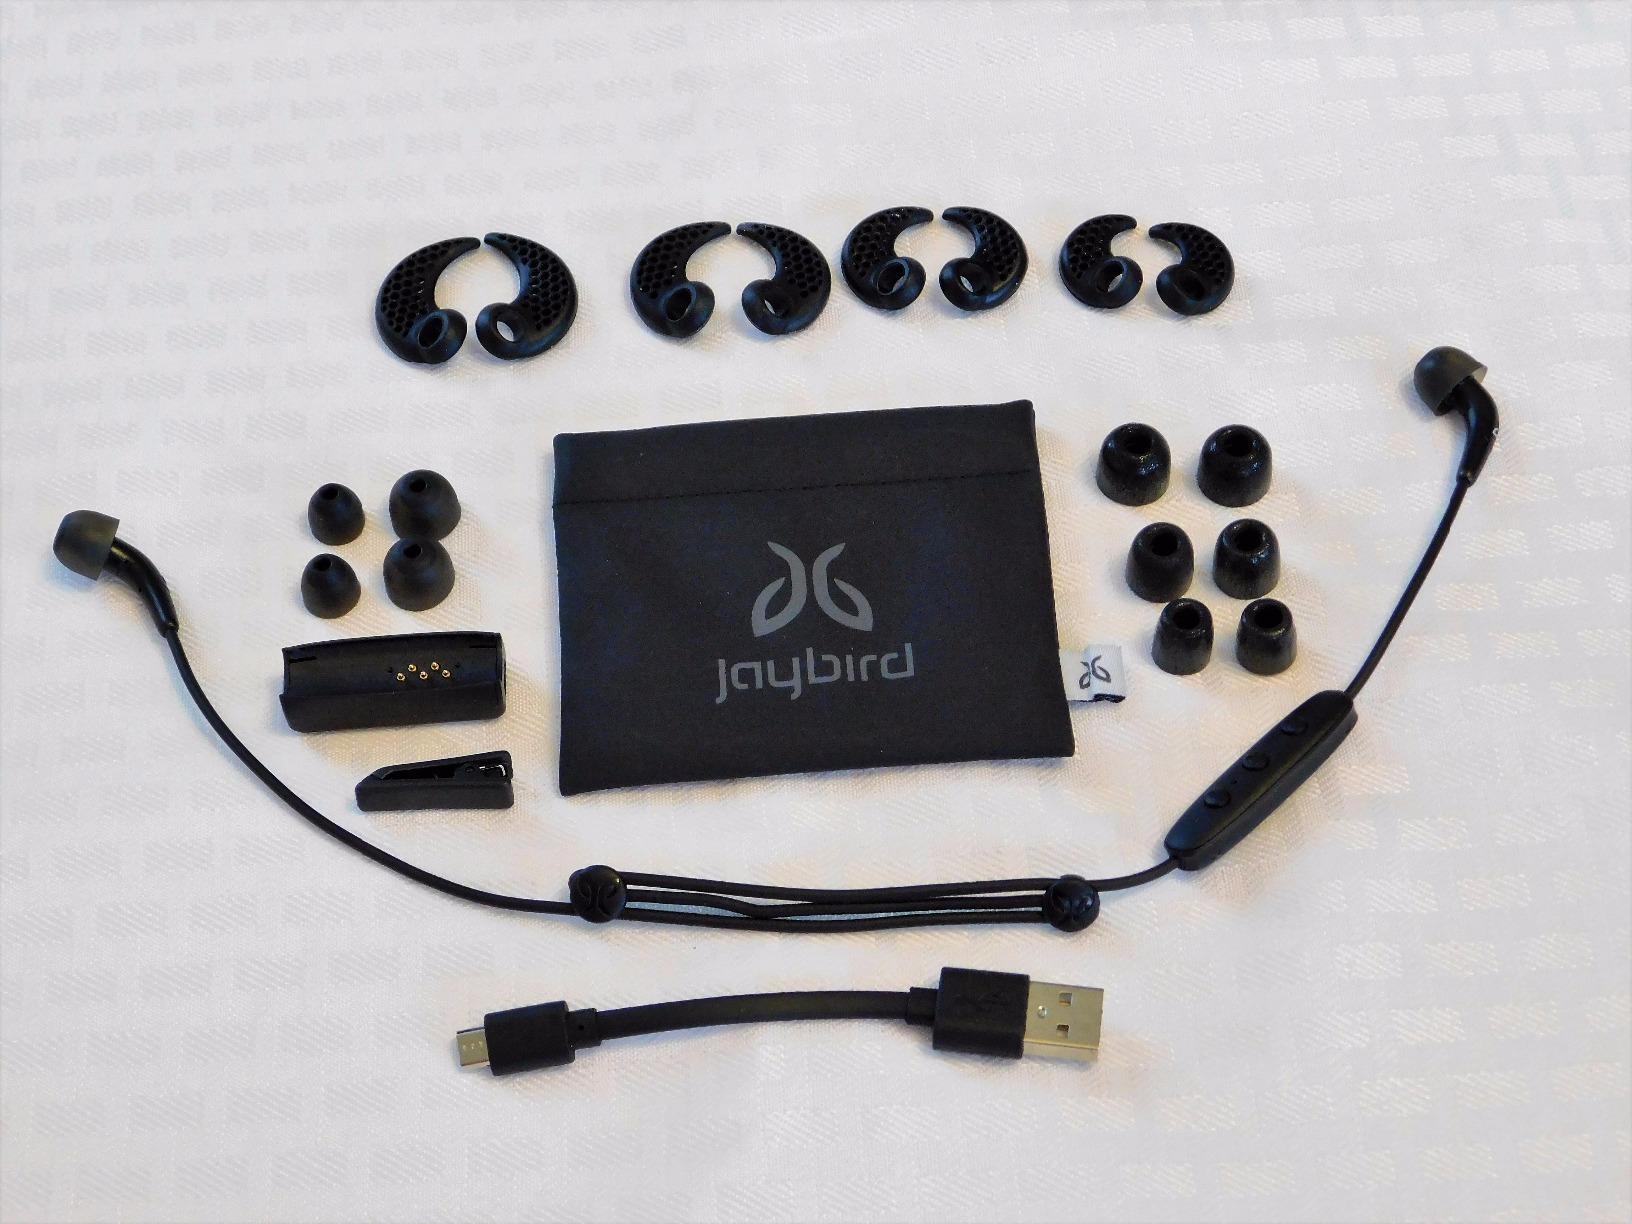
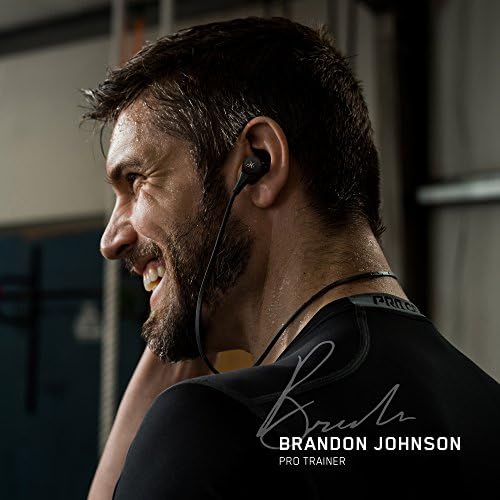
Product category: headphones
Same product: no